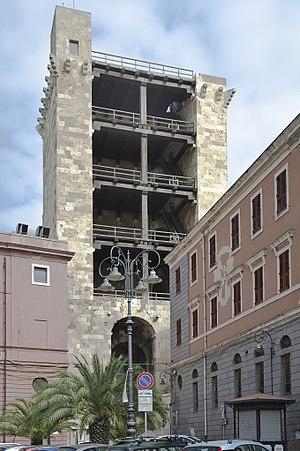
Cagliari est une ville italienne, capitale de l'île de Sardaigne, région autonome d'Italie. Le nom sarde de Cagliari, Casteddu, signifie « château ». La commune compte environ 154 400 habitants en 2016, et on en compte plus de 430 000 dans l'ensemble de sa ville métropolitaine, qui comprend Elmas, Assemini, Capoterra, Selargius, Sestu, Monserrato, Quartucciu, Quartu Sant'Elena et huit autres communes.